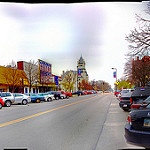
Scene: Outdoor